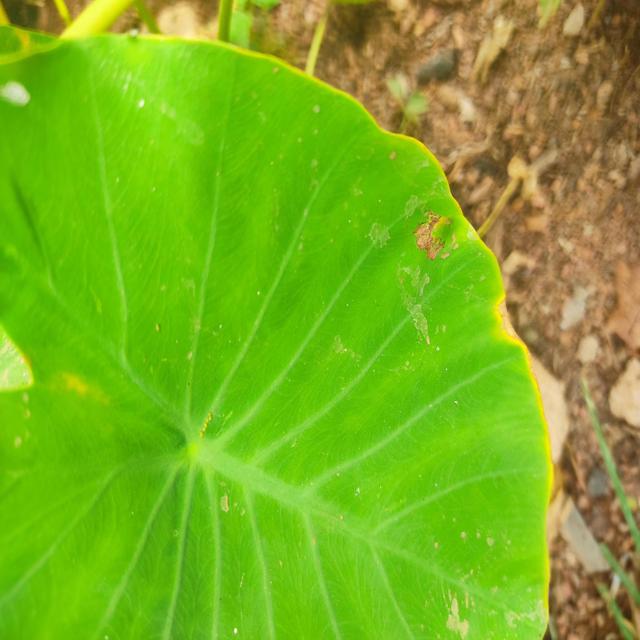
Label: Early_Blight